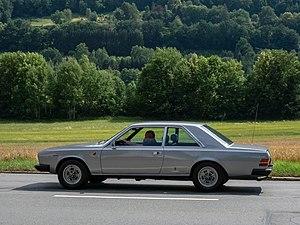
La Fiat 130 est une automobile produite en versions berline et coupé par le constructeur italien Fiat entre 1969 et 1977. Le modèle 130 représente alors le sommet de la gamme Fiat.